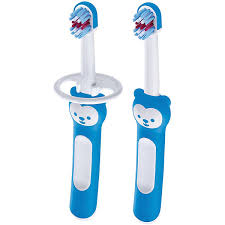
Waste category: trash